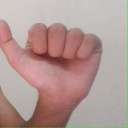
अक्षर: त